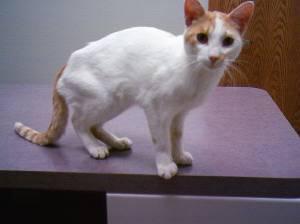
cat